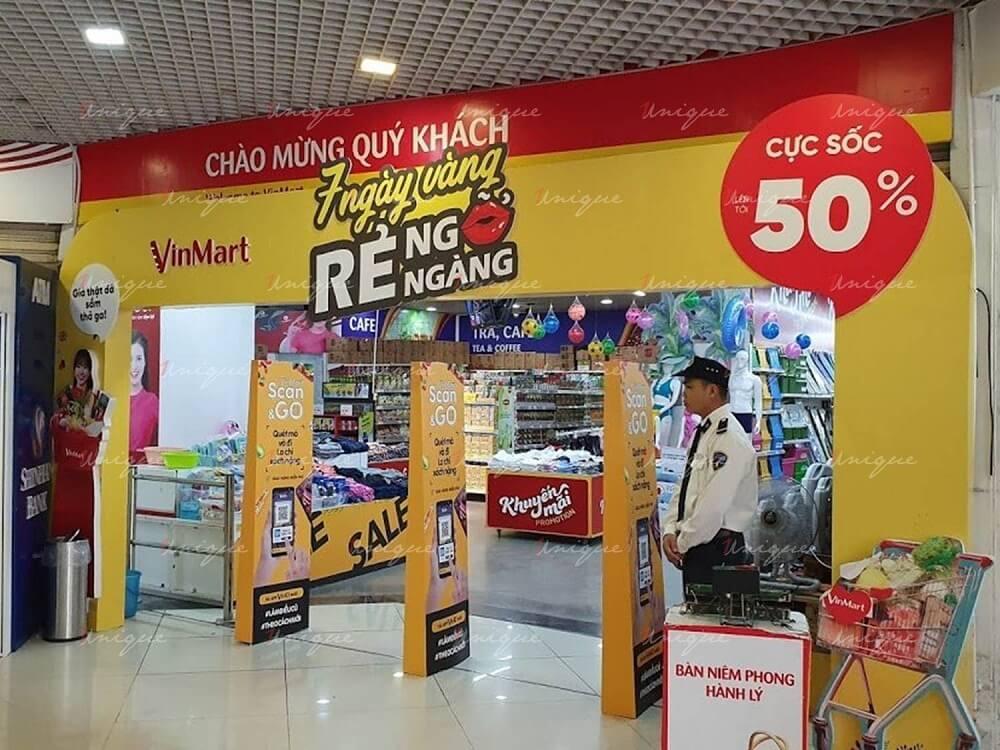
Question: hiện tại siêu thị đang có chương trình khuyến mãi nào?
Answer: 7 ngày vàng